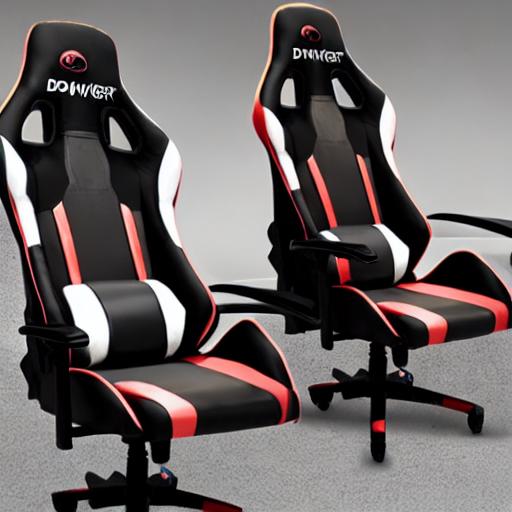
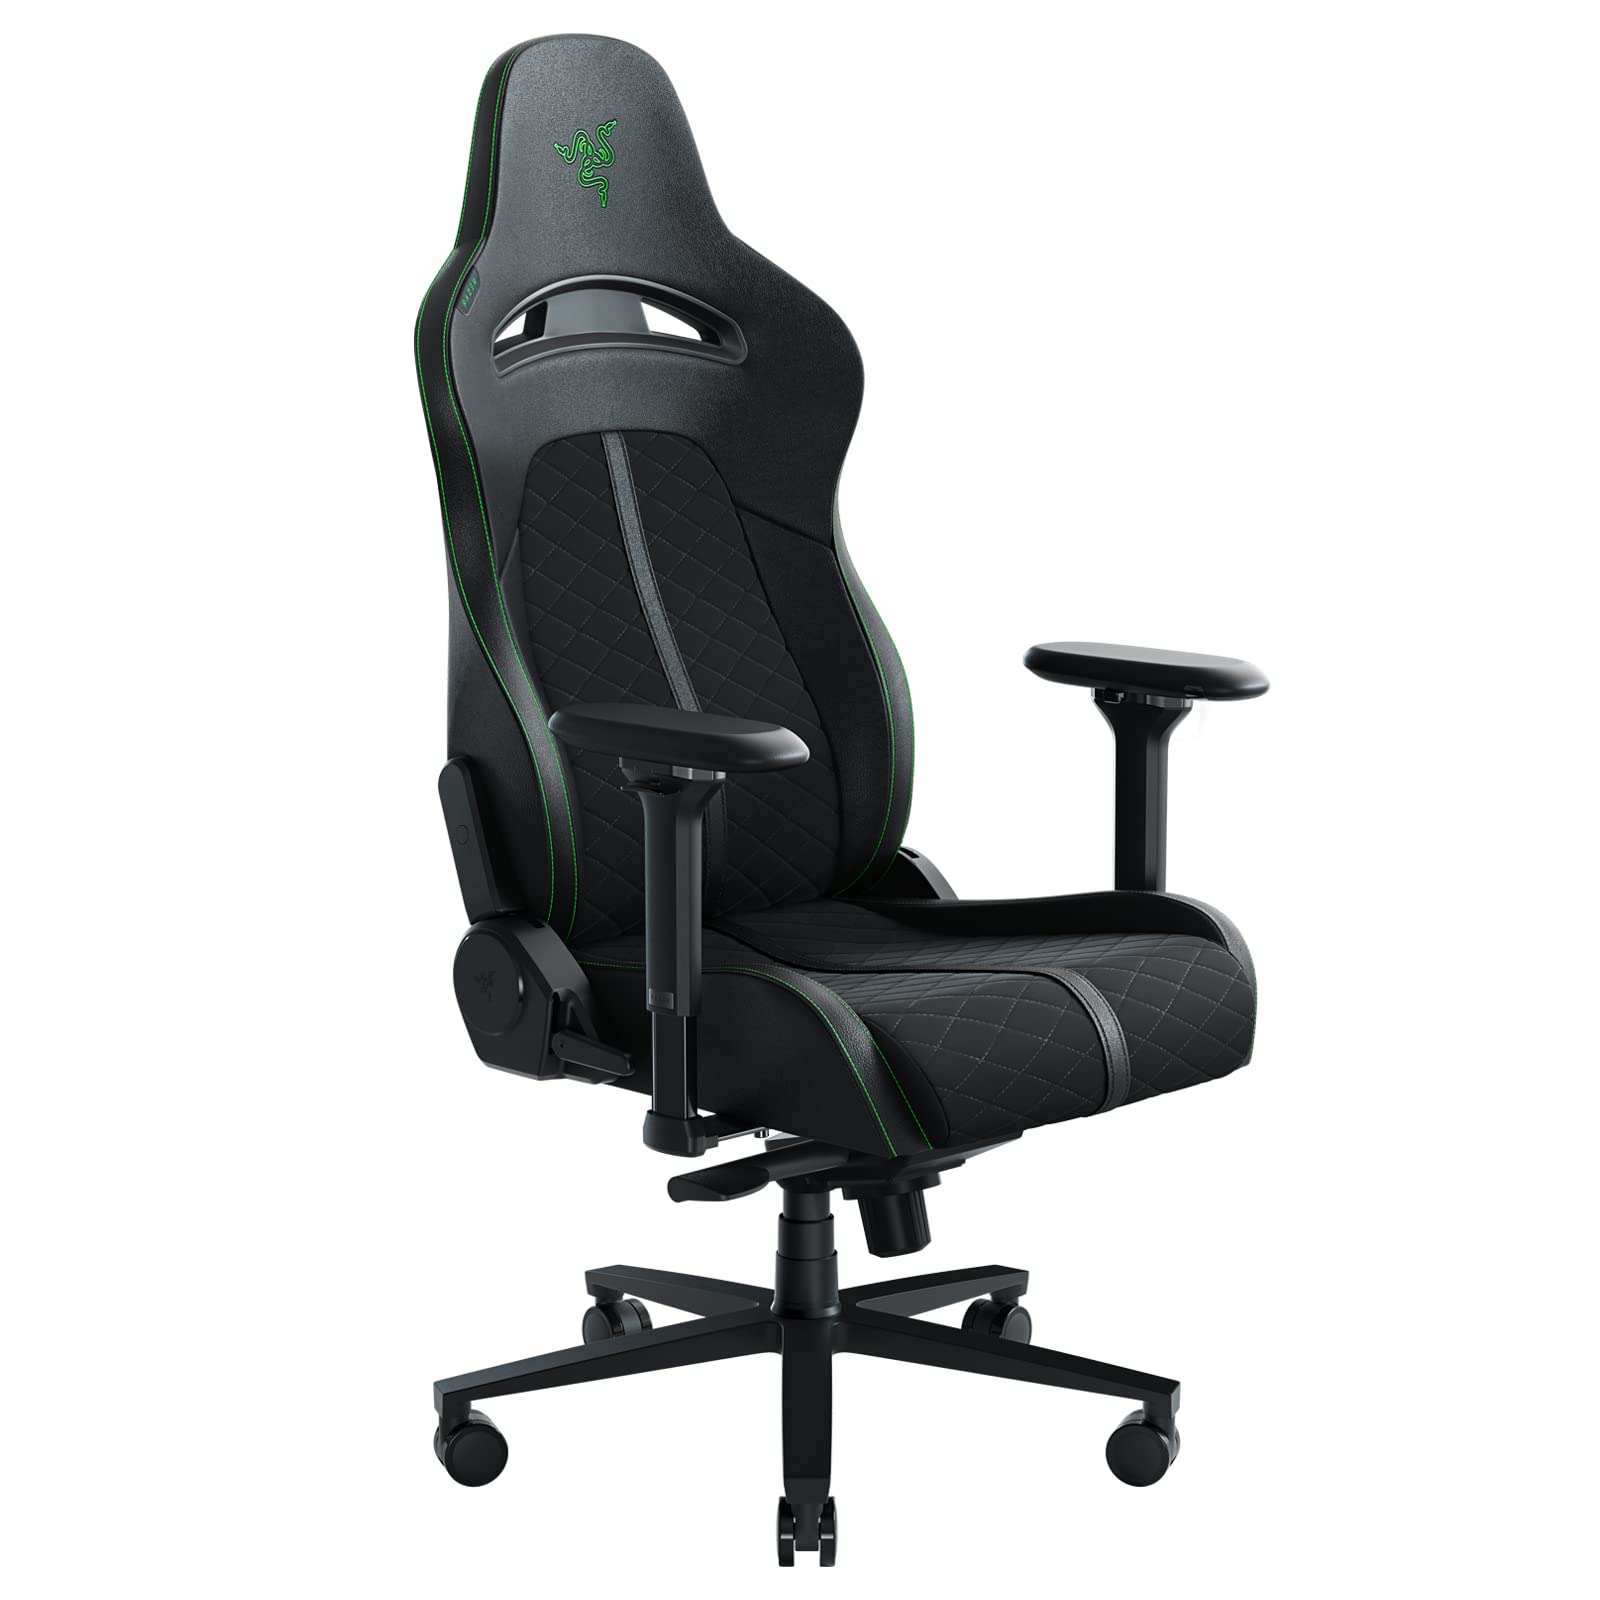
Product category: items_chair
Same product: no